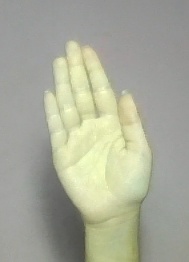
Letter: seen